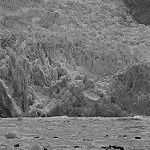
Label: B & W